Senthuran Varatharajah

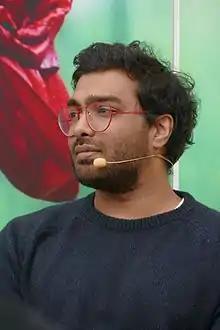
Picture of Senthuran Varatharajah

Senthuran Varatharajah is a German writer of Tamil origin. Born in Jaffna, he moved to Germany as a child. He studied in Marburg, Berlin and London. His debut novel "Vor der Zunahme der Zeichen" appeared in 2016 and won numerous prizes, among them the 3sat Prize, the Alfred Doblin Fellowship of the Berlin Academy of Arts, the Berlin Senate Fellowship, the Kranichsteiner Literaturförderpreis, the Bremer Literaturförderpreis, the Chamisso Award and the Rauris Literature Prize.